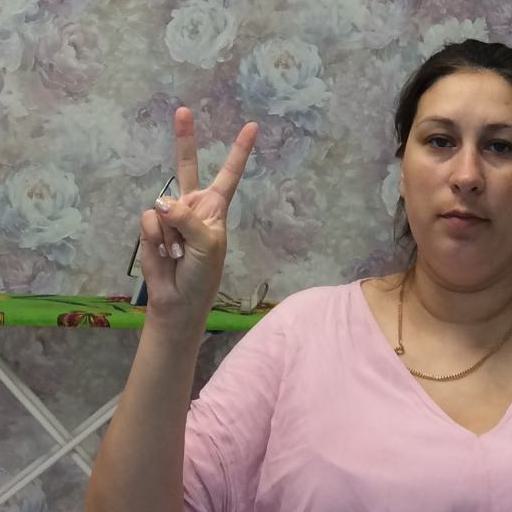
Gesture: peace